Karpina

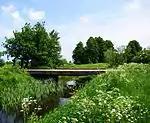
Karpina river ending

The river flows out of Karpino Lake. Flowing into the Eastern direction through the villages Karpin, Drogoradz and after around 2.5 km flows into the estuary of the river Oder.